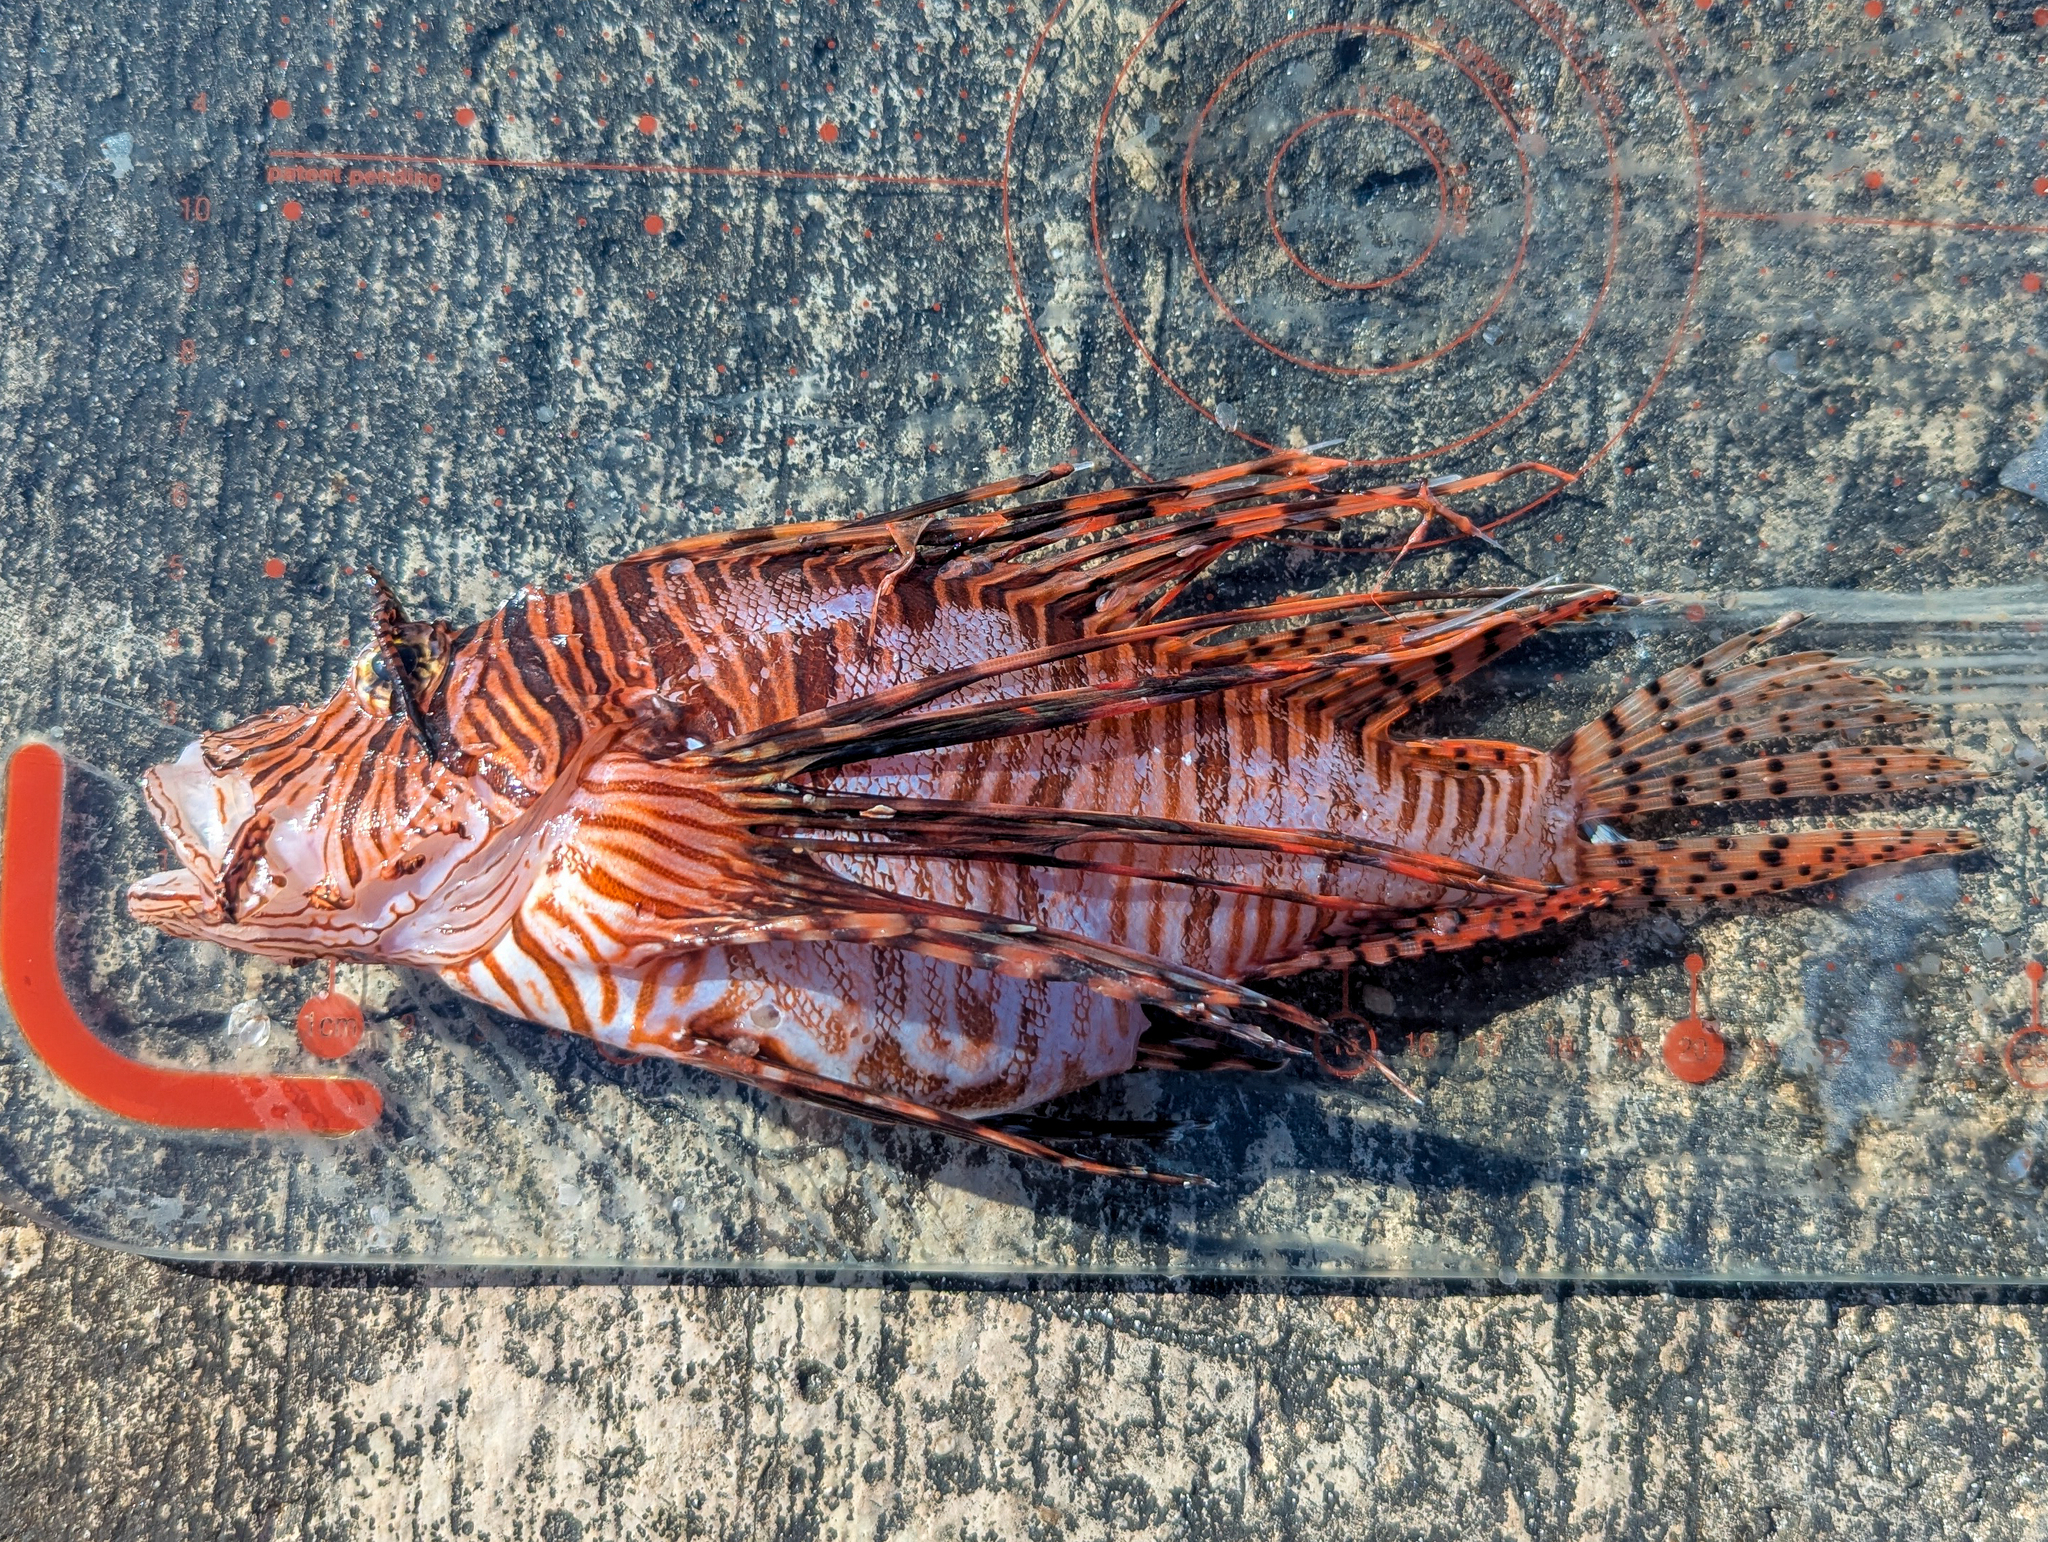
Pterois volitans (Red Lionfish)